JPMorgan Chase Building (San Francisco)

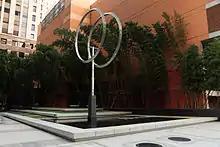
Parklet at foot of building

The Privately Owned Public Open Space at the foot of the tower consists of a parklet containing a water feature with seating, a bamboo grove and the kinetic sculpture "Annular Eclipse" by George Rickey.